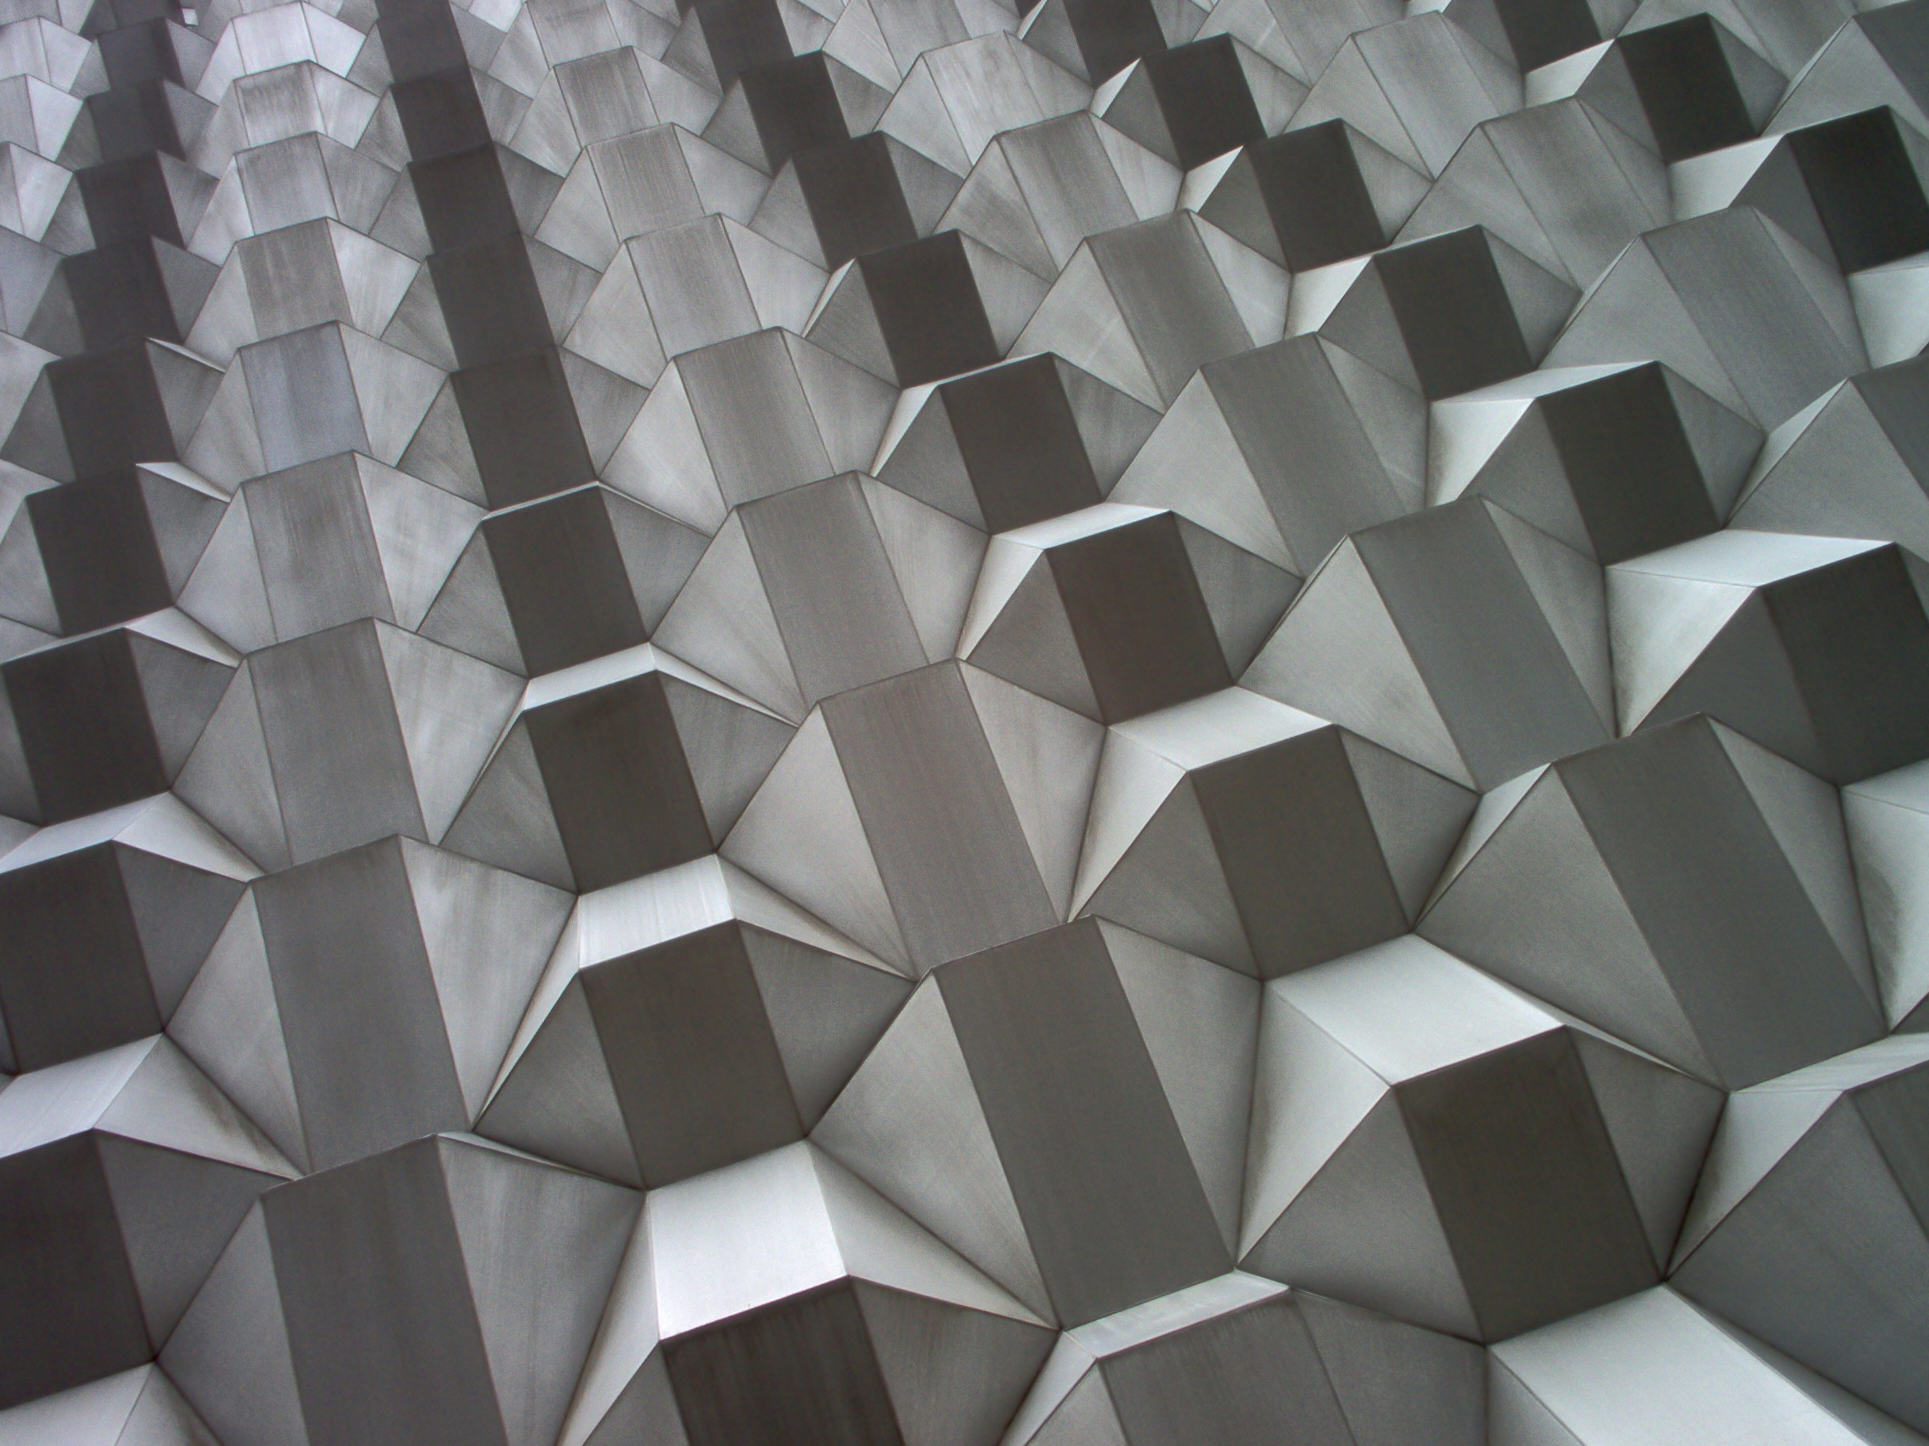
white, pattern, black and white, architecture, design, monochrome, symmetry, monochrome photography, metal, triangle, Tints and shades, square, style, tile, silver